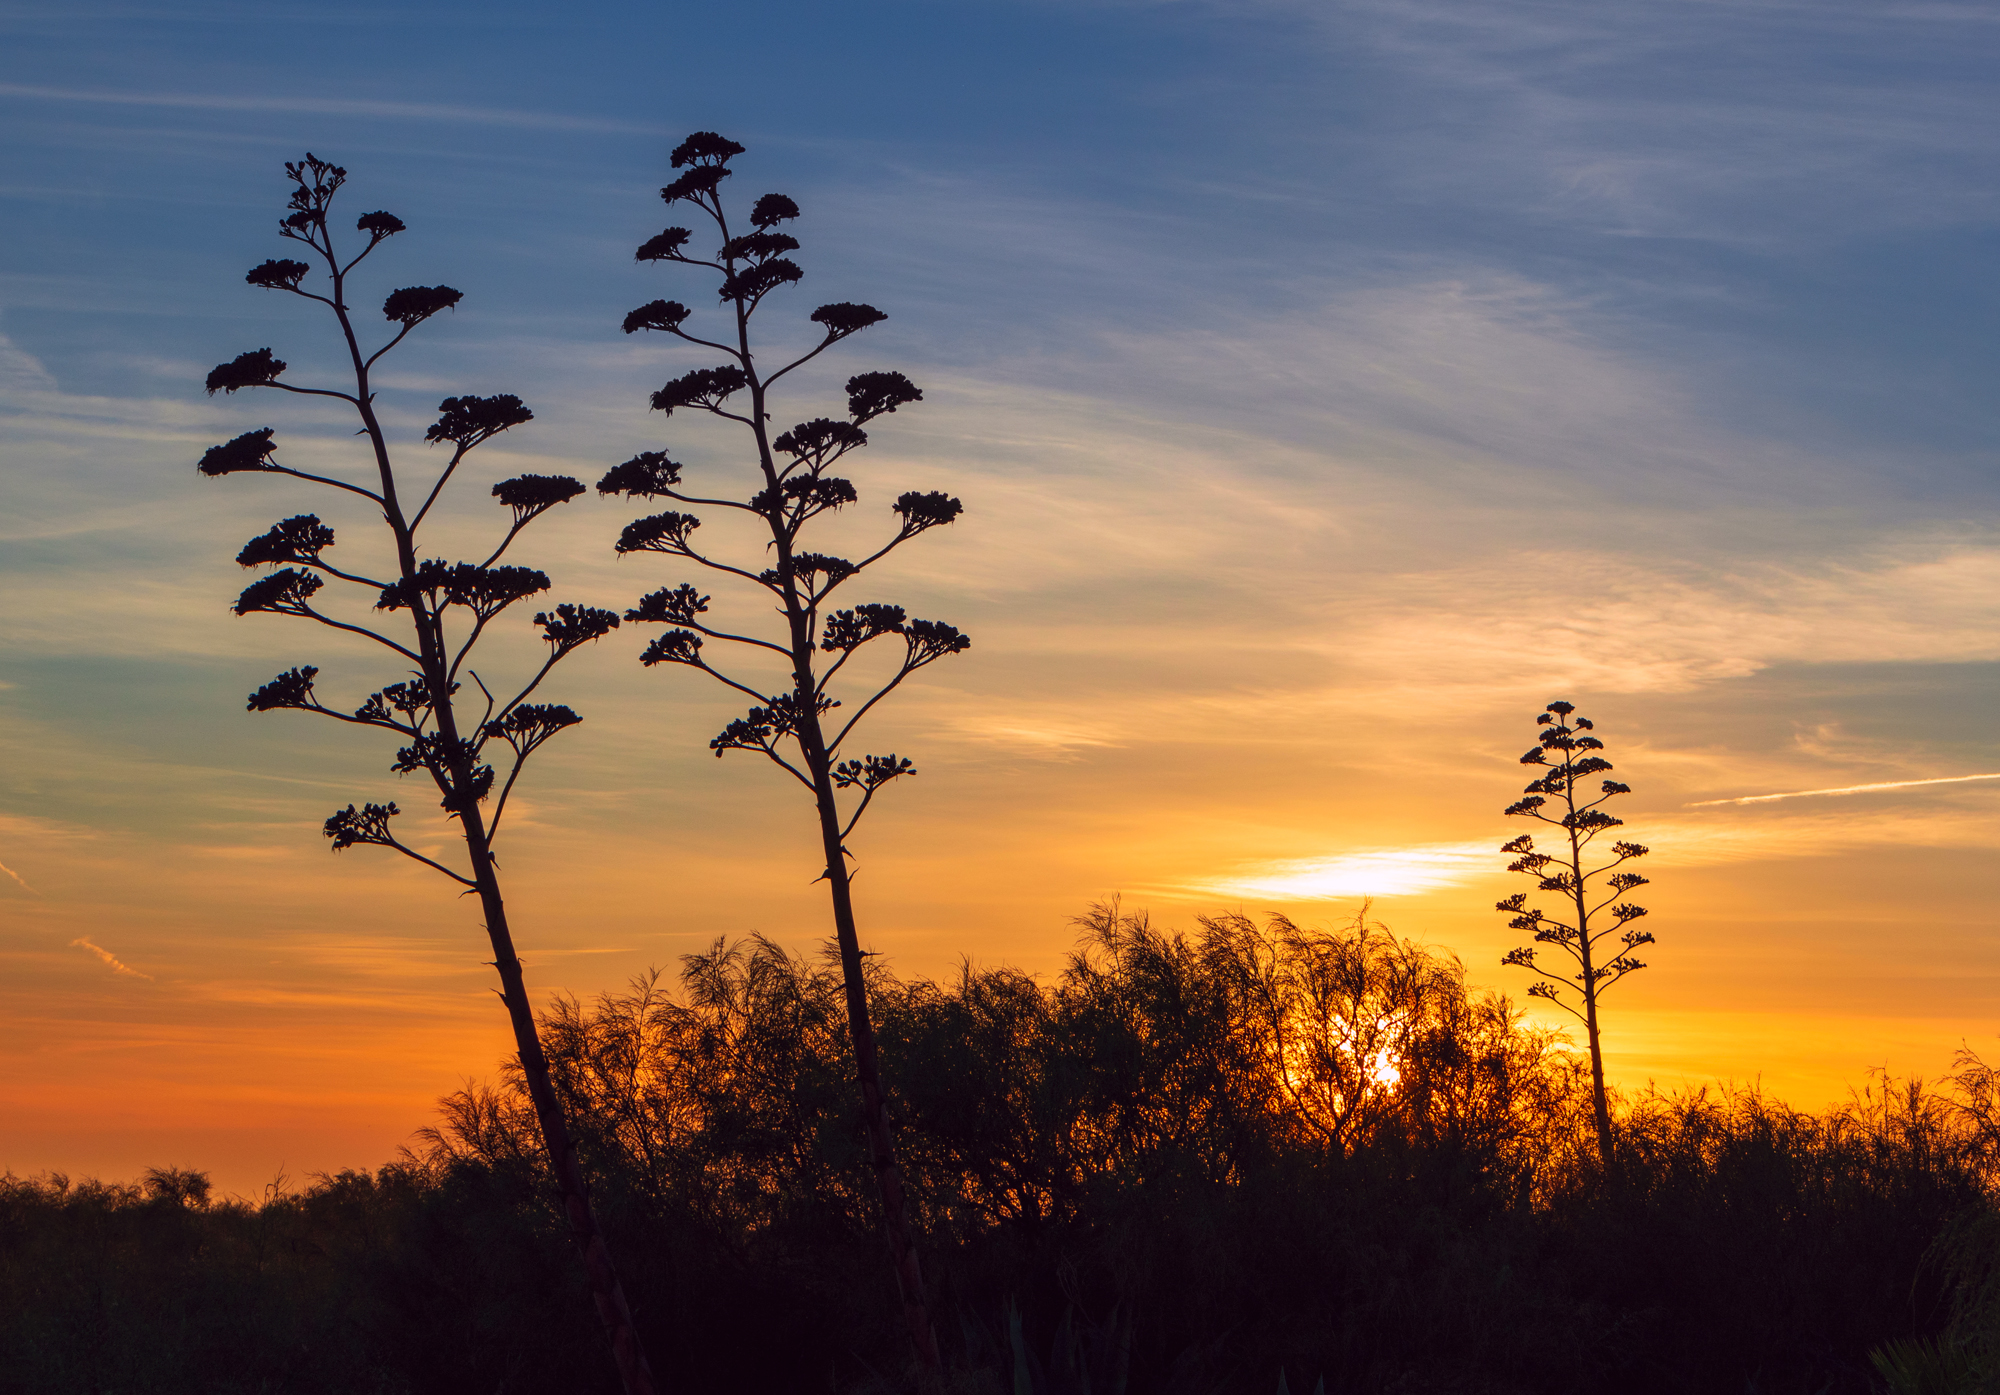
sunset, cloud, sky, atmosphere, plant, ecoregion, afterglow, natural landscape, branch, dusk, vegetation, twig, sunlight, grass, atmospheric phenomenon, biome, sunrise, woody plant, grassland, red sky at morning, horizon, landscape, rural area, plain, meadow, grass family, calm, cumulus, field, terrestrial plant, prairie, backlighting, wildlife, dawn, flowering plant, meteorological phenomenon, wilderness, evening, tree, wildflower, wood, sun, hill, savanna, plant stem, shrubland, silhouette, herbaceous plant, Forb, ocean, overhead power line, subshrub